List of railway stations in Myanmar

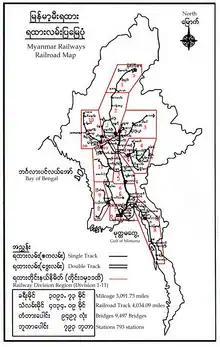
Myanmar Railways Division Map

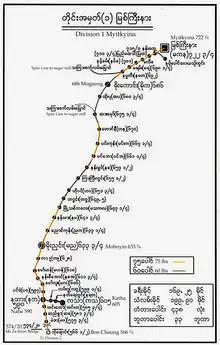
Myanmar Railways station mapDivision 1 Myitkyina

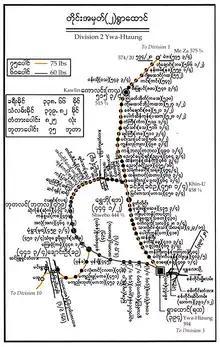
Myanmar Railways station mapDivision 2 Ywa-Htaung

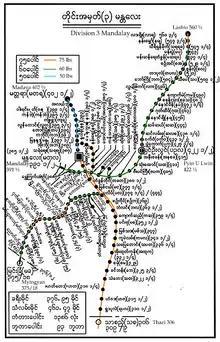
Myanmar Railways station map Division 3 Mandalay

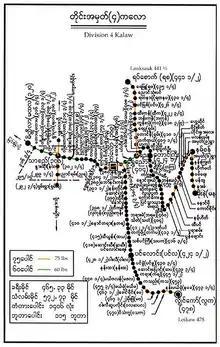
Myanmar Railways station map Division 4 Kalaw

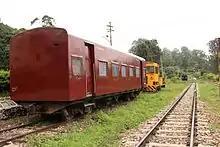
Kalaw Railway Station

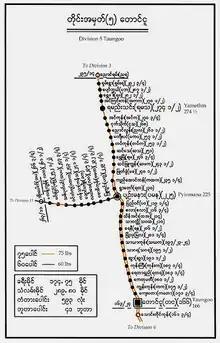
Myanmar Railways station map Division 5 Taungoo

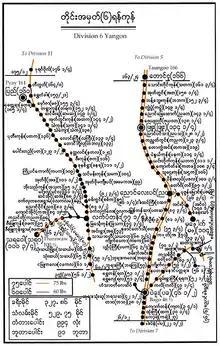
Myanmar Railways station mapDivision 6 Yangon

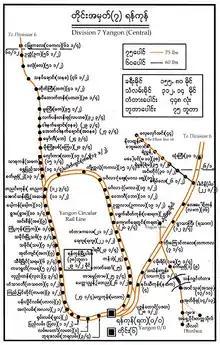
Myanmar Railways station map Division 7 Yangon

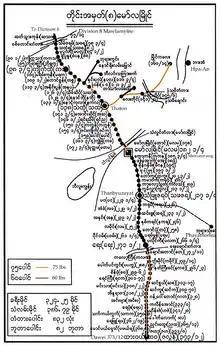
Myanmar Railways station map Division 8 Mawlamyine

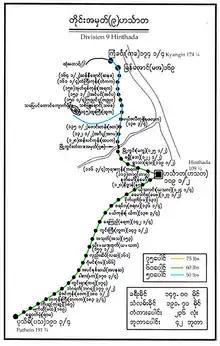
Myanmar Railways station map Division 9 Hinthada

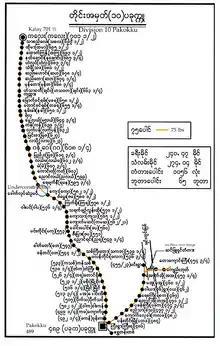
Myanmar Railways station map Division 10 Pakokku

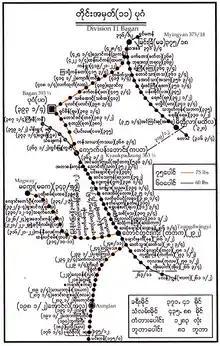
Myanmar Railways station map Division 11 Bagan

Work on the standard gauge line from Kunming, China to Kyaukphyu started in 2021, with a station at Mandalay. Work was resumed in 2023.